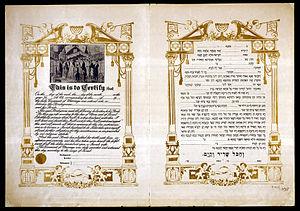
La ketouba est un contrat de mariage juif.